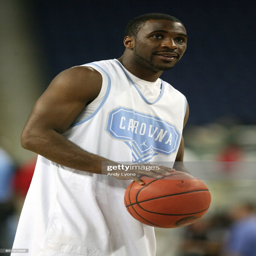
# looks on during practice .